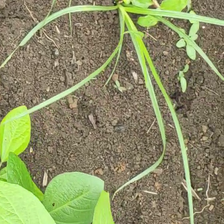
Weed species: Lavhala_(Cyperus_Rotundus)